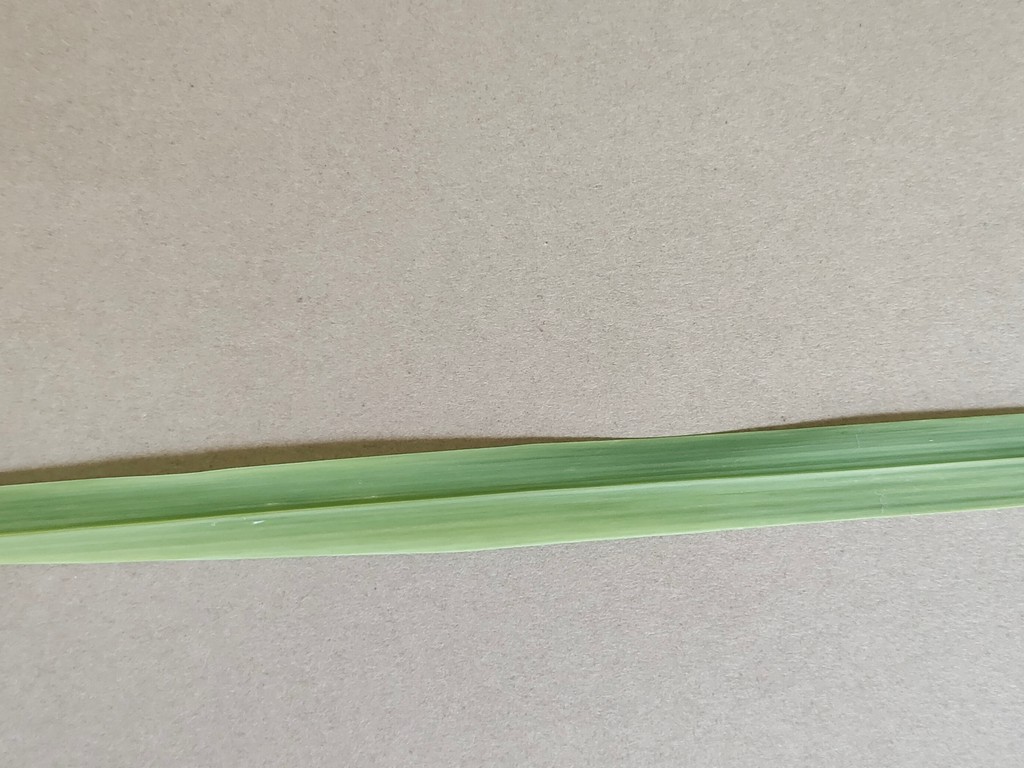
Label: Healthy